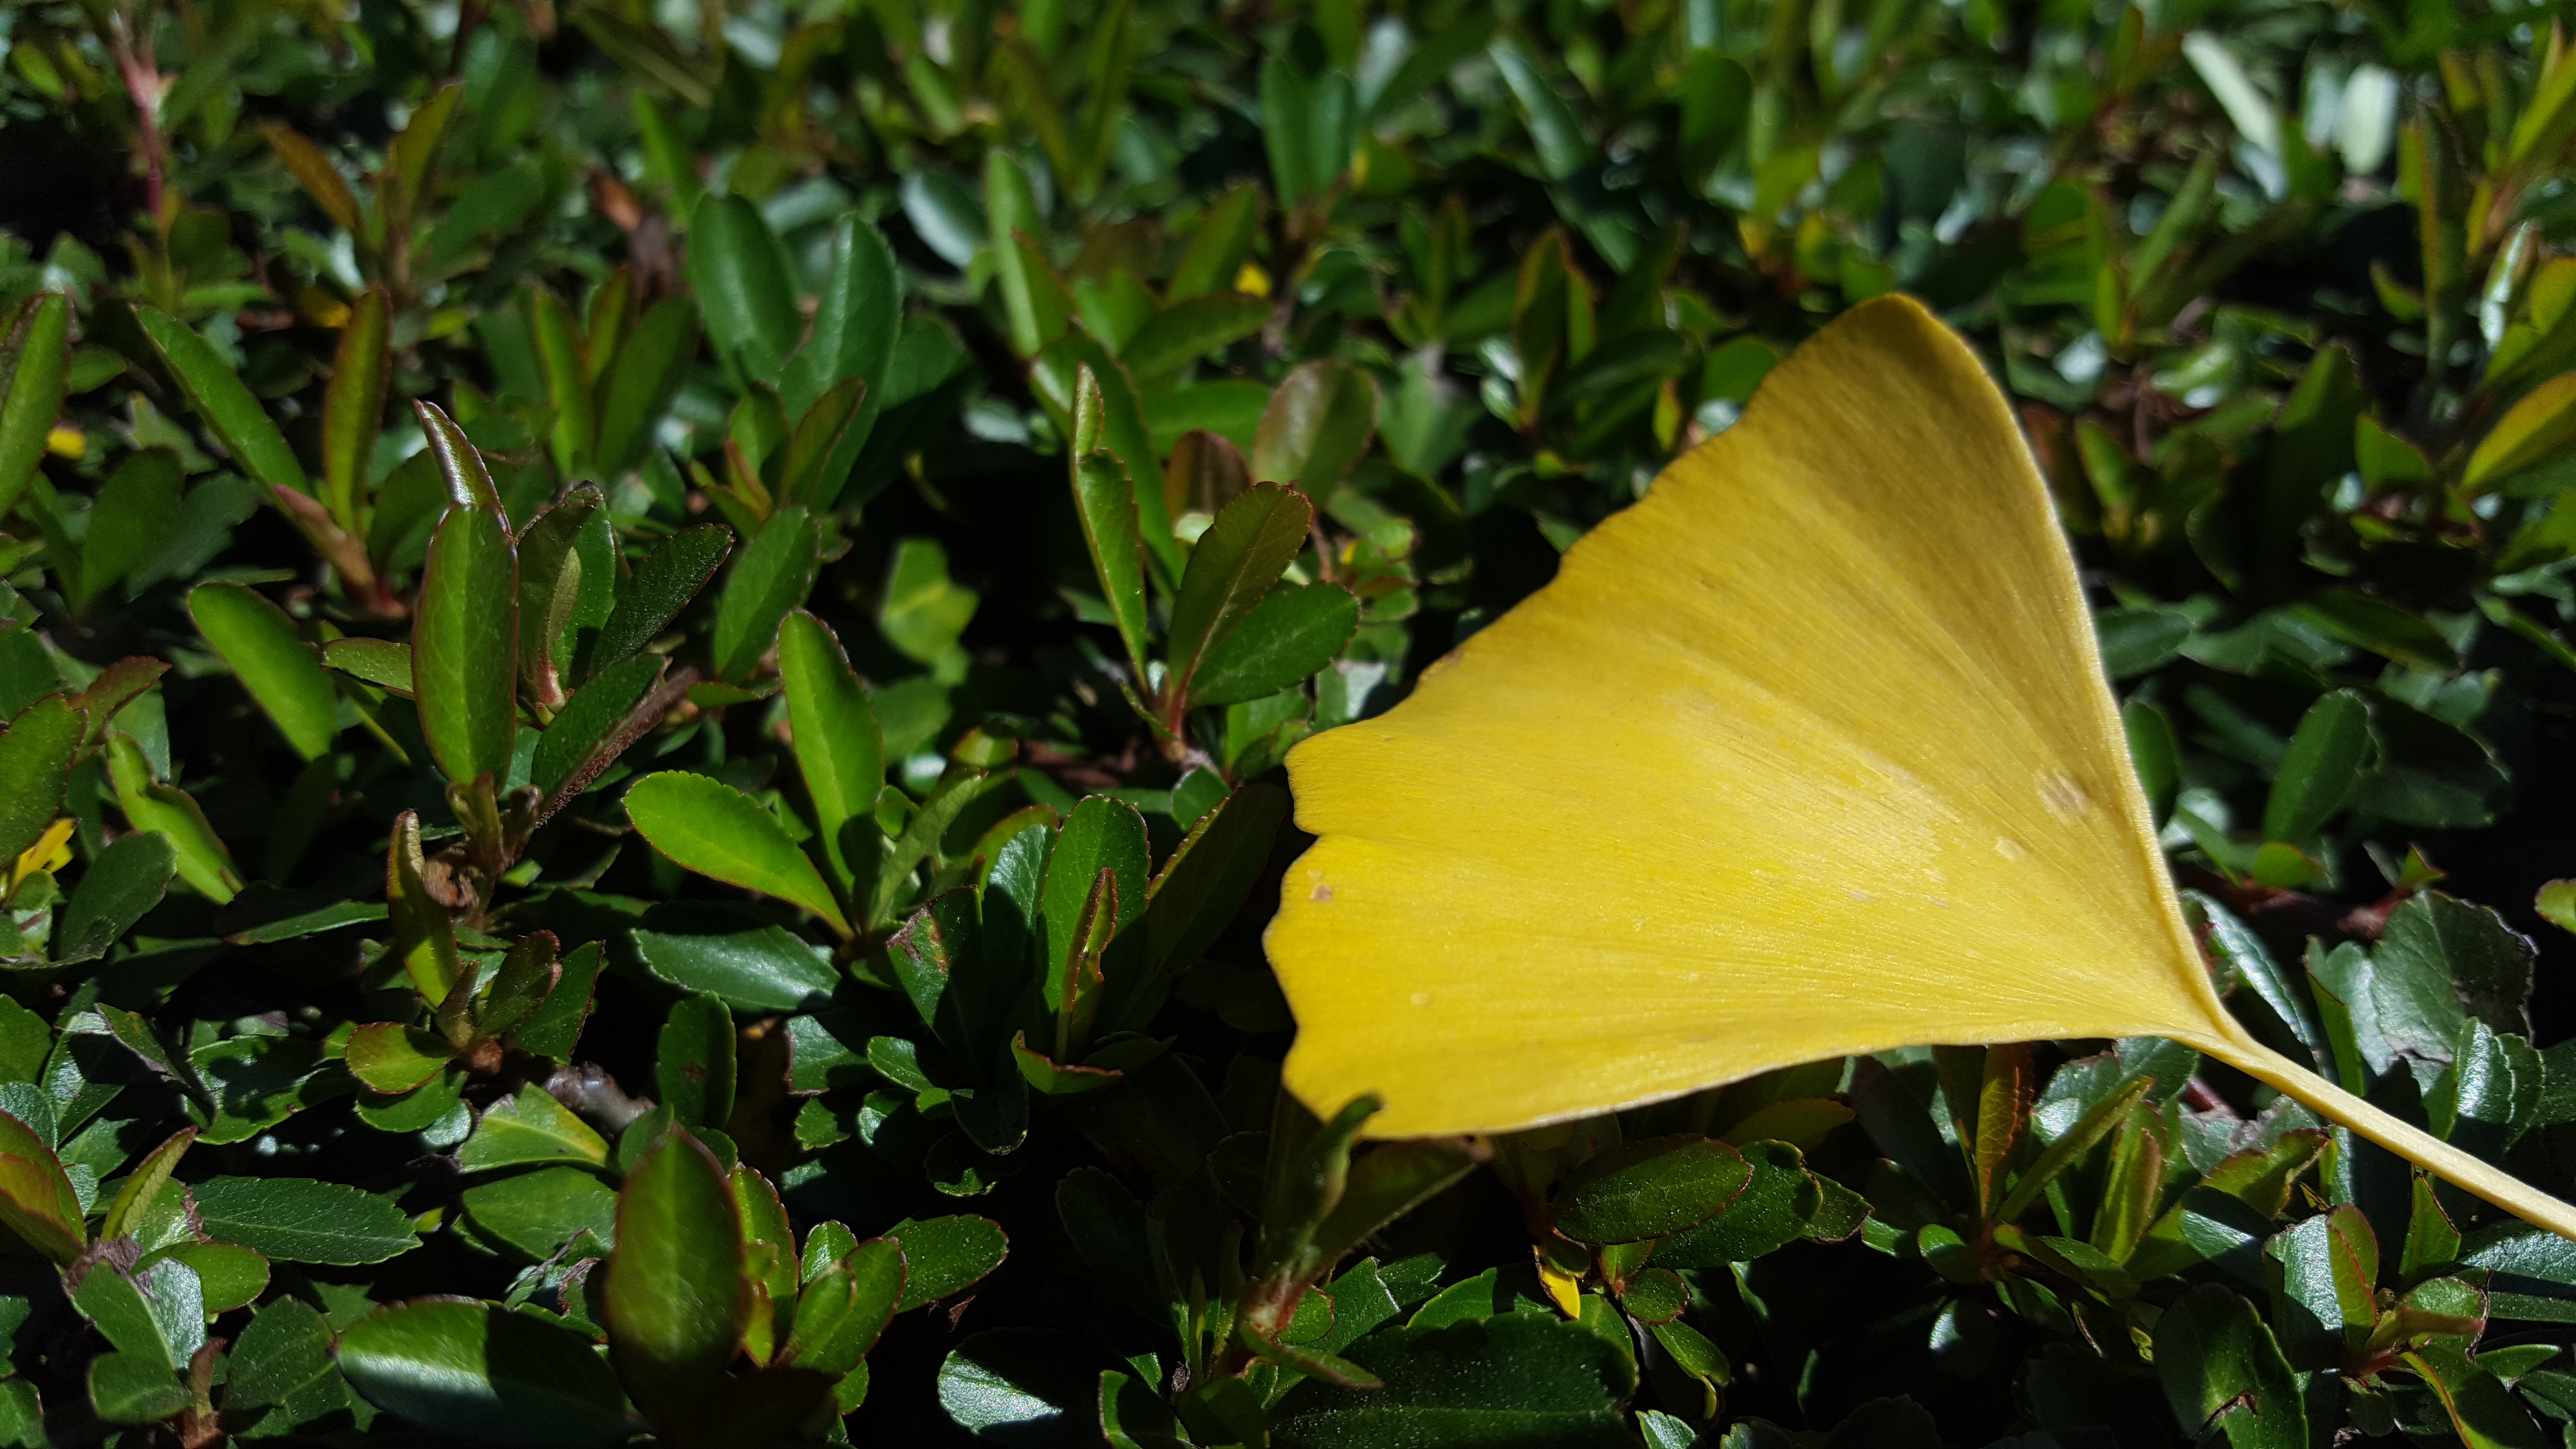
nature, plant, leaf, flower, green, botany, yellow, flora, wildflower, gold, tropics, green grass, macro photography, flowering plant, ginkgo biloba, land plant